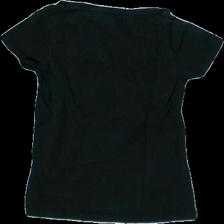
View: back
Type: T-shirt
Category: Ladies
Brand: Lager 157
Colors: Black
Material: 100% Cotton
Cut: Tight, C-collar
Size: XS
Price range: 50-100
Recommended usage: Reuse
Description: Black t-shirt